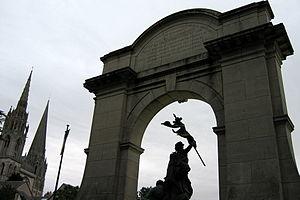
Monument à la mémoire des enfants d'Eure-et-Loir morts pour la patrie, place Châtelet, Chartres (France). ""L'an MDCCCCI Émile Loubet étant président de la République, ce monument érigé par le gouvernement et par les citoyens d'Eure-et-Loir a été inauguré le XXVII octobre en présence de Joseph Caillaux ministre des finances, Émile Labiche sénateur président du Conseil général, Georges Fessard maire de Chartres"
Georges Alfred Fessard est un homme politique français né le 11 février 1844 à Chartres et mort le 22 janvier 1918 à Paris.